Banana Sundae

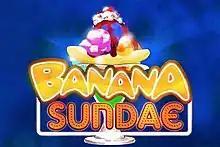
Title card

Banana Sundae (formerly Banana Split) is a Philippine television sketch comedy show broadcast by ABS-CBN. Directed by Edgar Mortiz and Jose Mari Reyes, it was originally starred by Angelica Panganiban, Cristine Reyes, Roxanne Guinoo, Valerie Concepcion, Dianne Medina, Princess Ryan and RR Enriquez. It aired on the network's Saturday evening line-up from October 11, 2008 to April 5, 2020, replacing "That's My Doc". Panganiban, John Prats, Jayson Gainza, Pooh, Pokwang, Badjie Mortiz, Ryan Bang, Jobert Austria, Sunshine Garcia, JC de Vera, Aiko Climaco, Ritz Azul, Wacky Kiray and Barbie Imperial serving as the final cast.